Uprising against Erik XIV

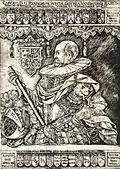
Engraving of Duke Charles in 1596 by Hieronymus Nützel

A year after the secret wedding between Karin and Erik, on July 4 1568, a new ceremony was held where Karin was formally crowned as Queen of Sweden at 17. Dukes John and Charles had been invited, and despite accepting the invitations, were not present along with other guests as there were false rumours being spread that they had only been invited so that they could be executed. In comparison, Erik had good intentions, while John prepared for an uprising.